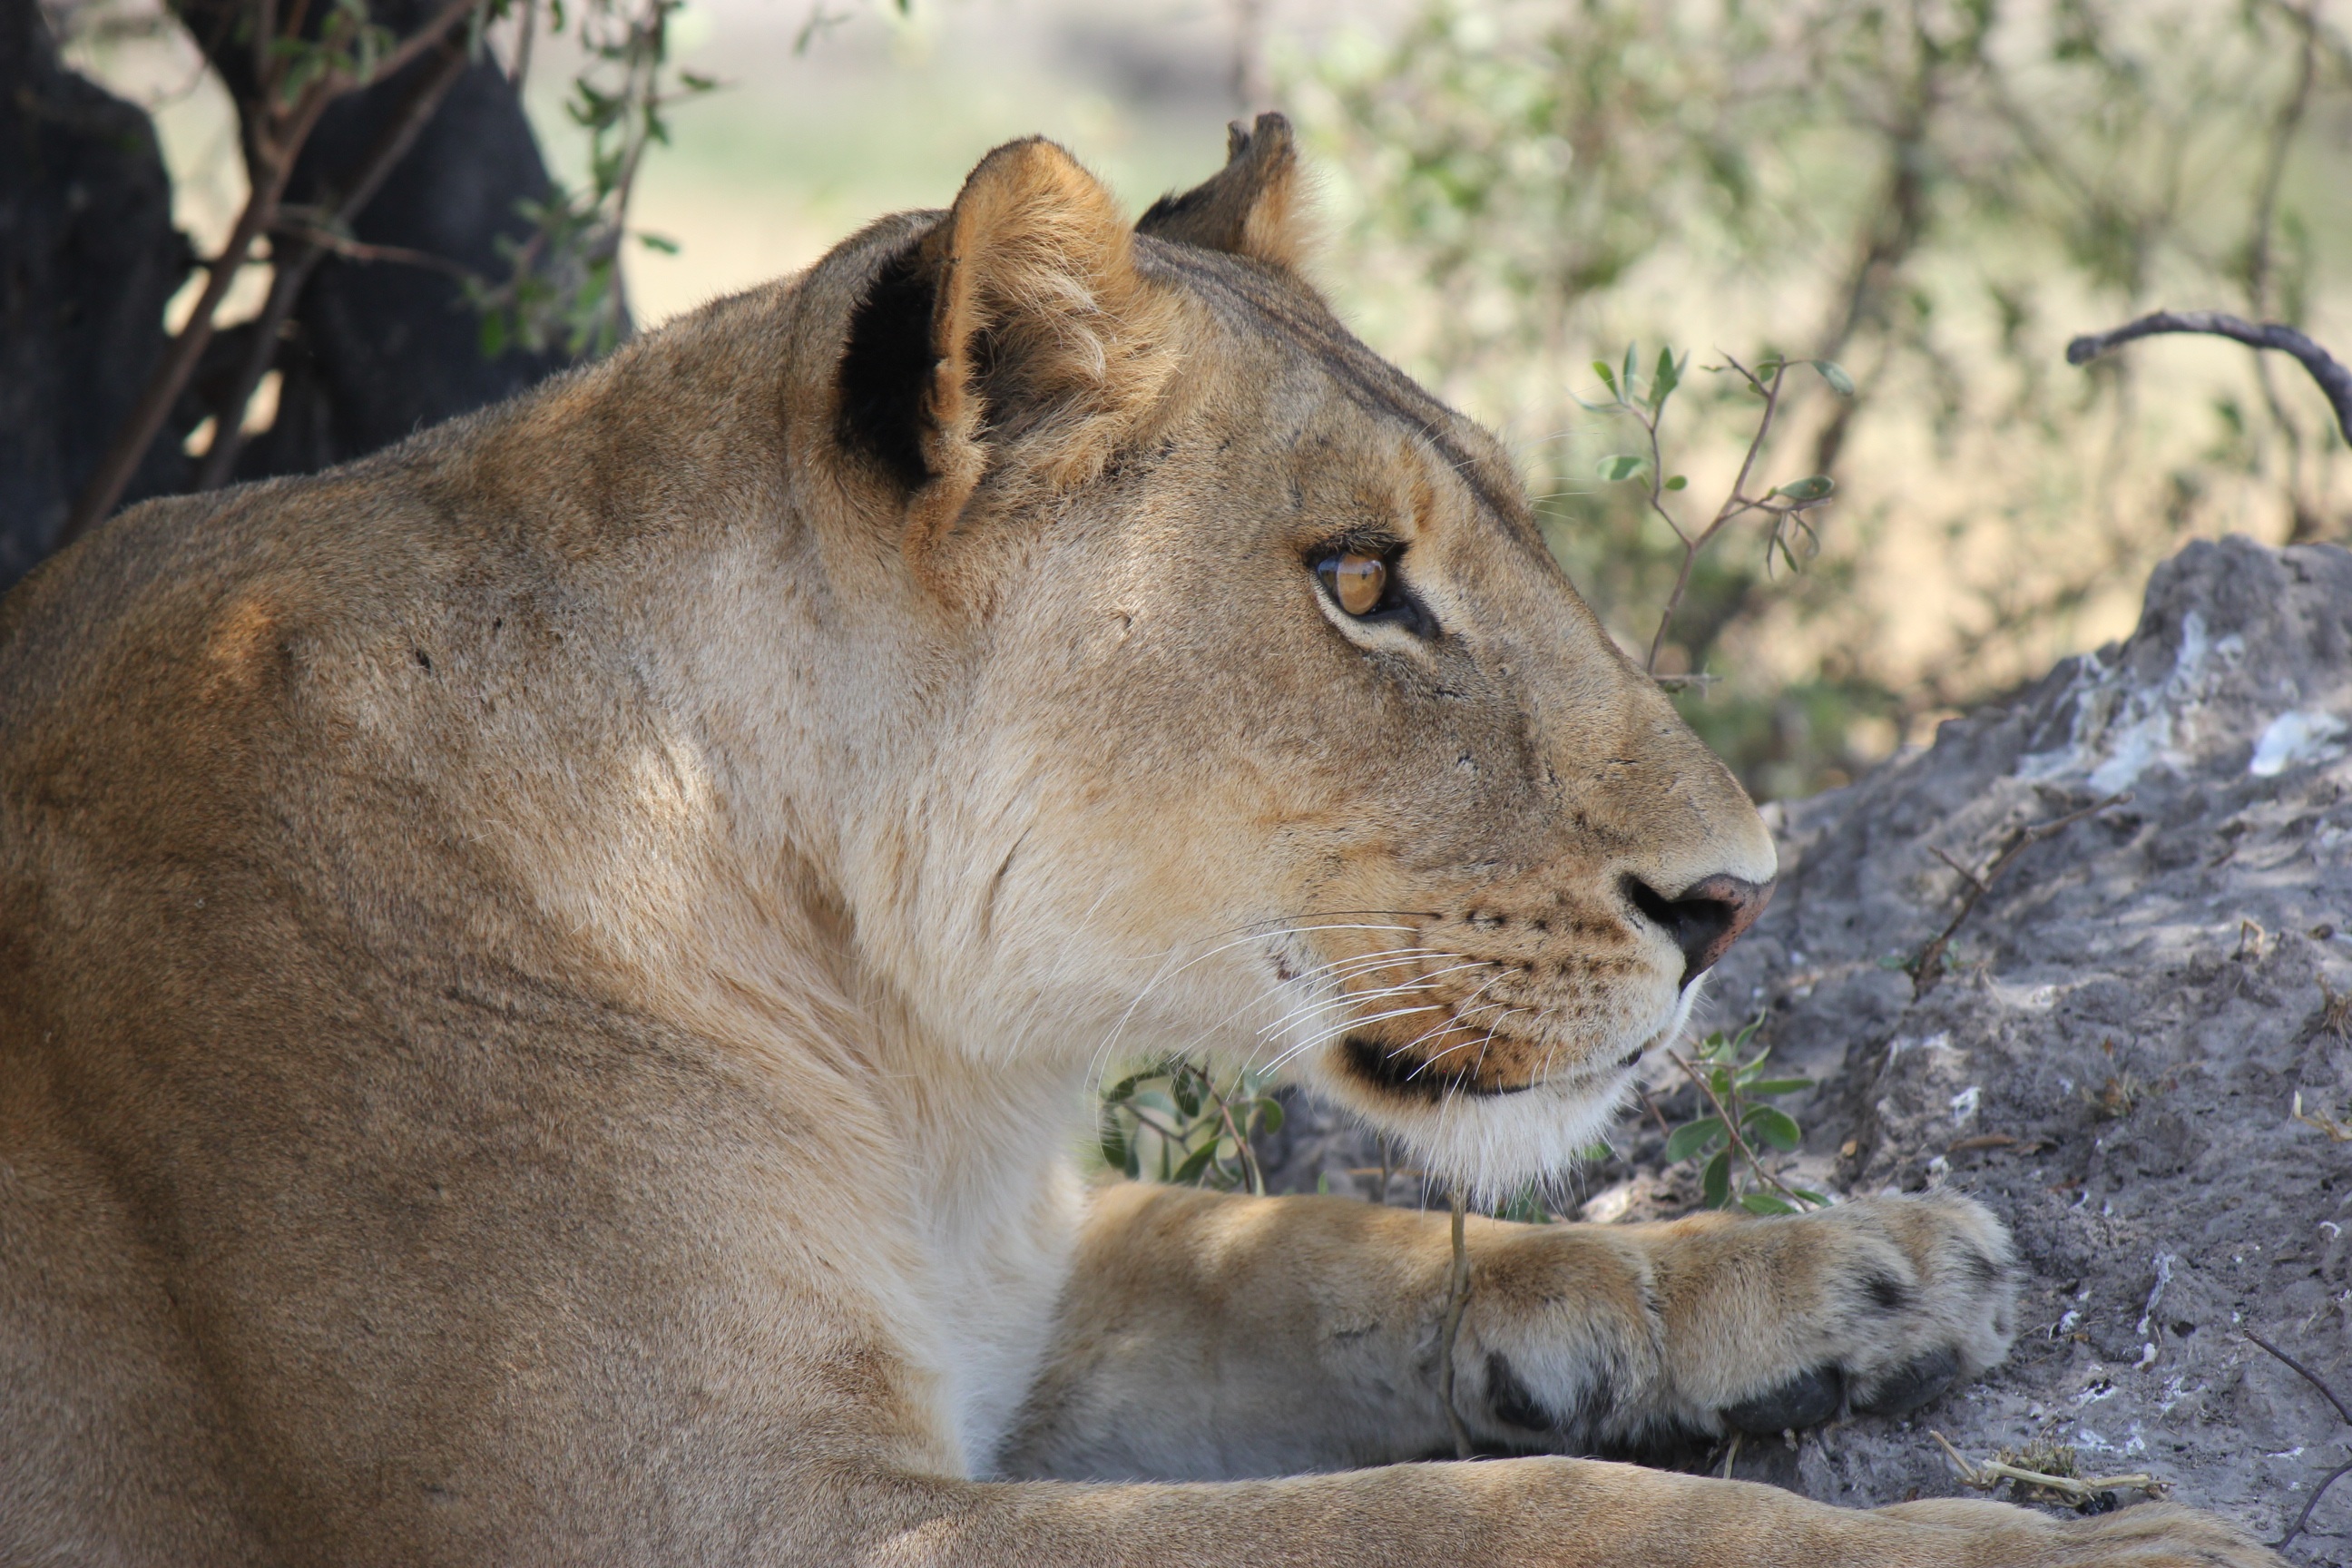
adventure, wildlife, zoo, cat, africa, mammal, predator, national park, fauna, lion, lioness, big cat, wild animal, whiskers, animals, botswana, wildcat, safari, puma, carnivores, big cats, outdoor recreation, cat like mammal, masai lion